Norman Maurice Armitage

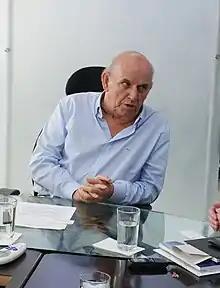
Armitage in 2018

Norman Maurice Armitage (born 13 June 1945) is a Colombian businessman, politician, and philanthropist who served as the mayor of Cali, the third-largest city in Colombia and the economic hub of Southwestern Colombia from 2016 to 2019.